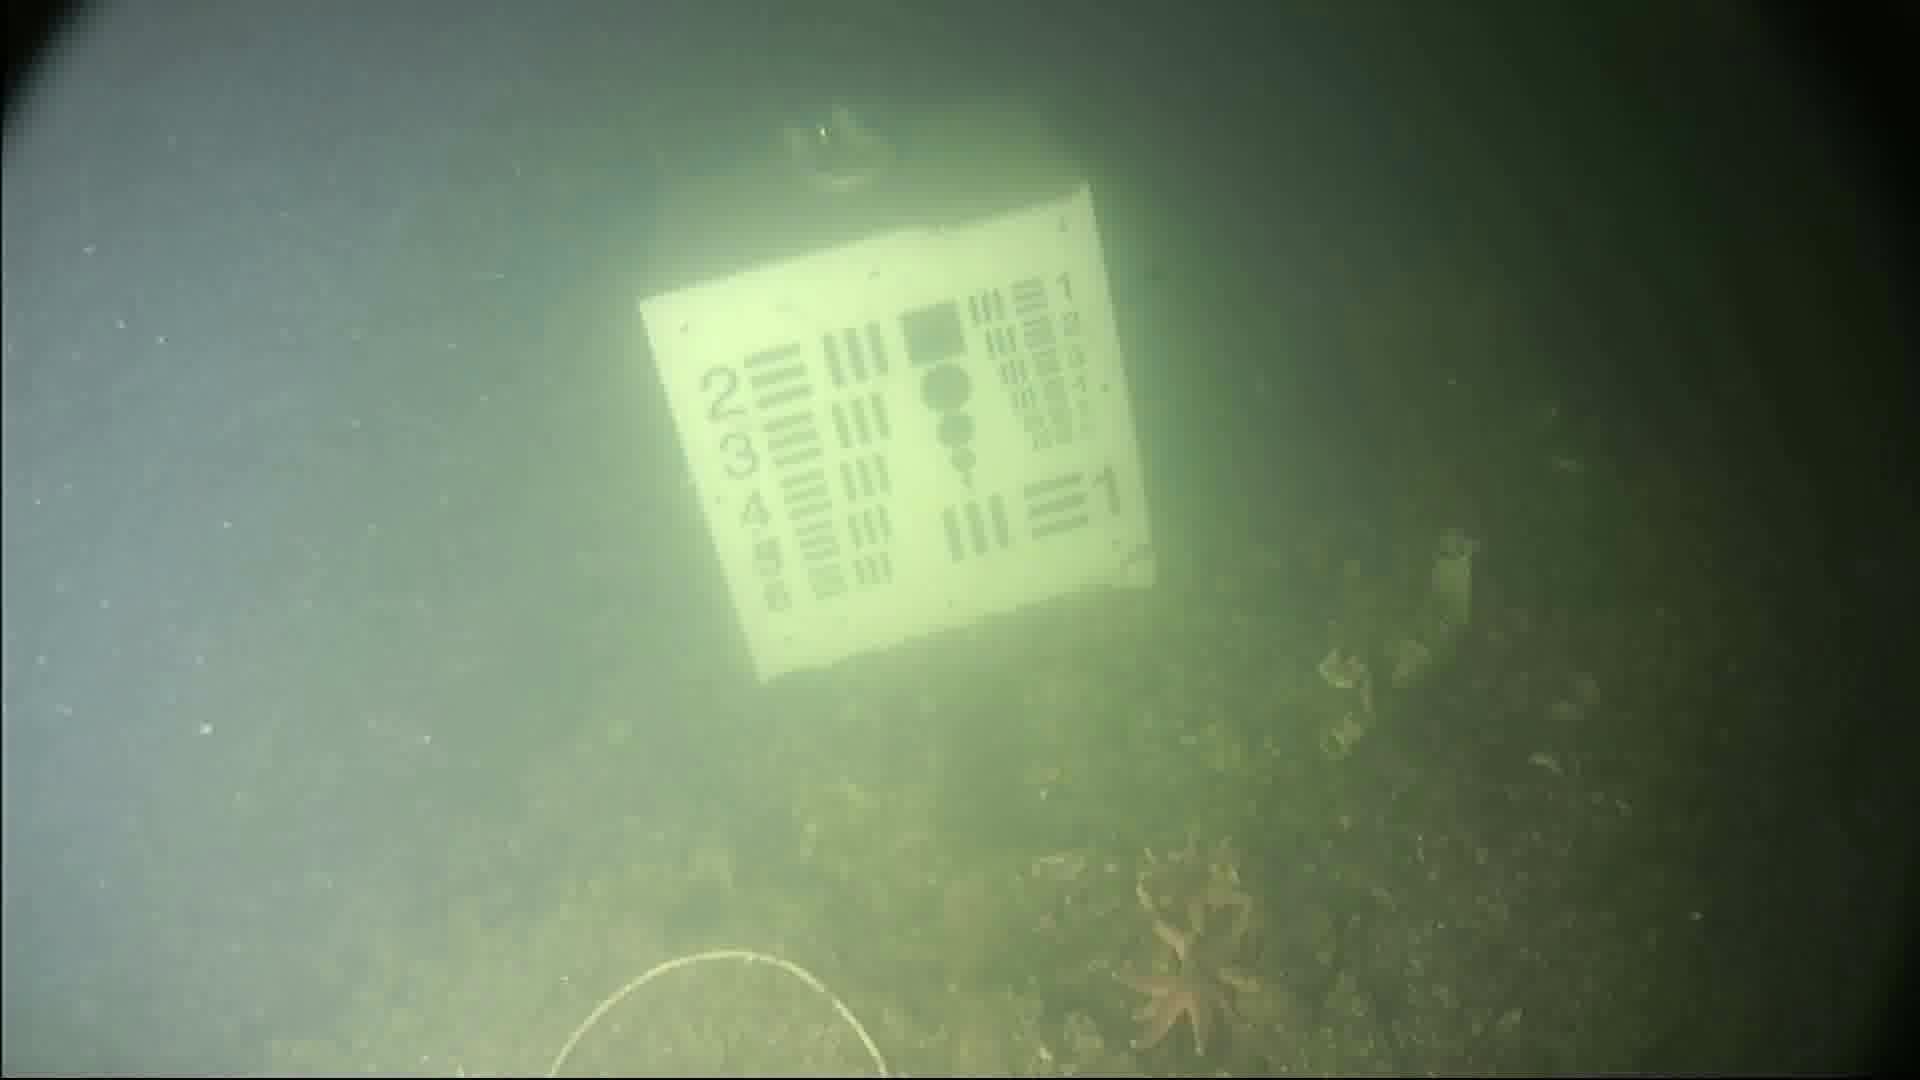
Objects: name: starfish